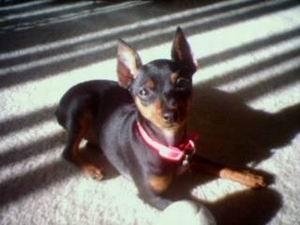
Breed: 561-n000127-miniature_pinscher